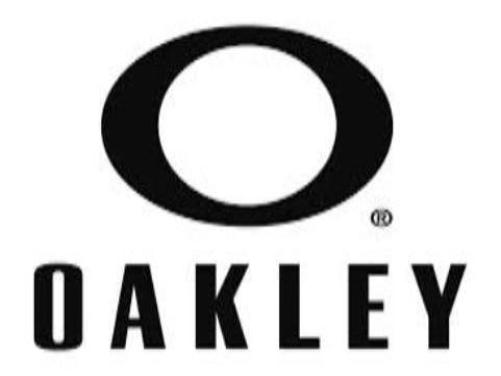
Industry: Sports